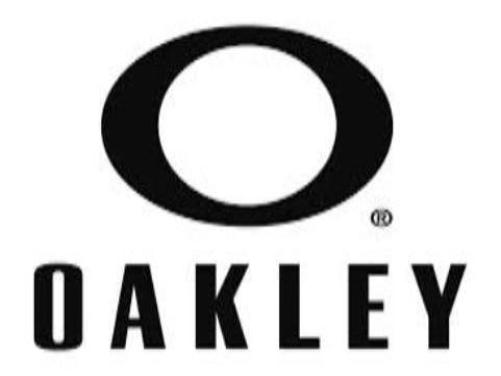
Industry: Sports